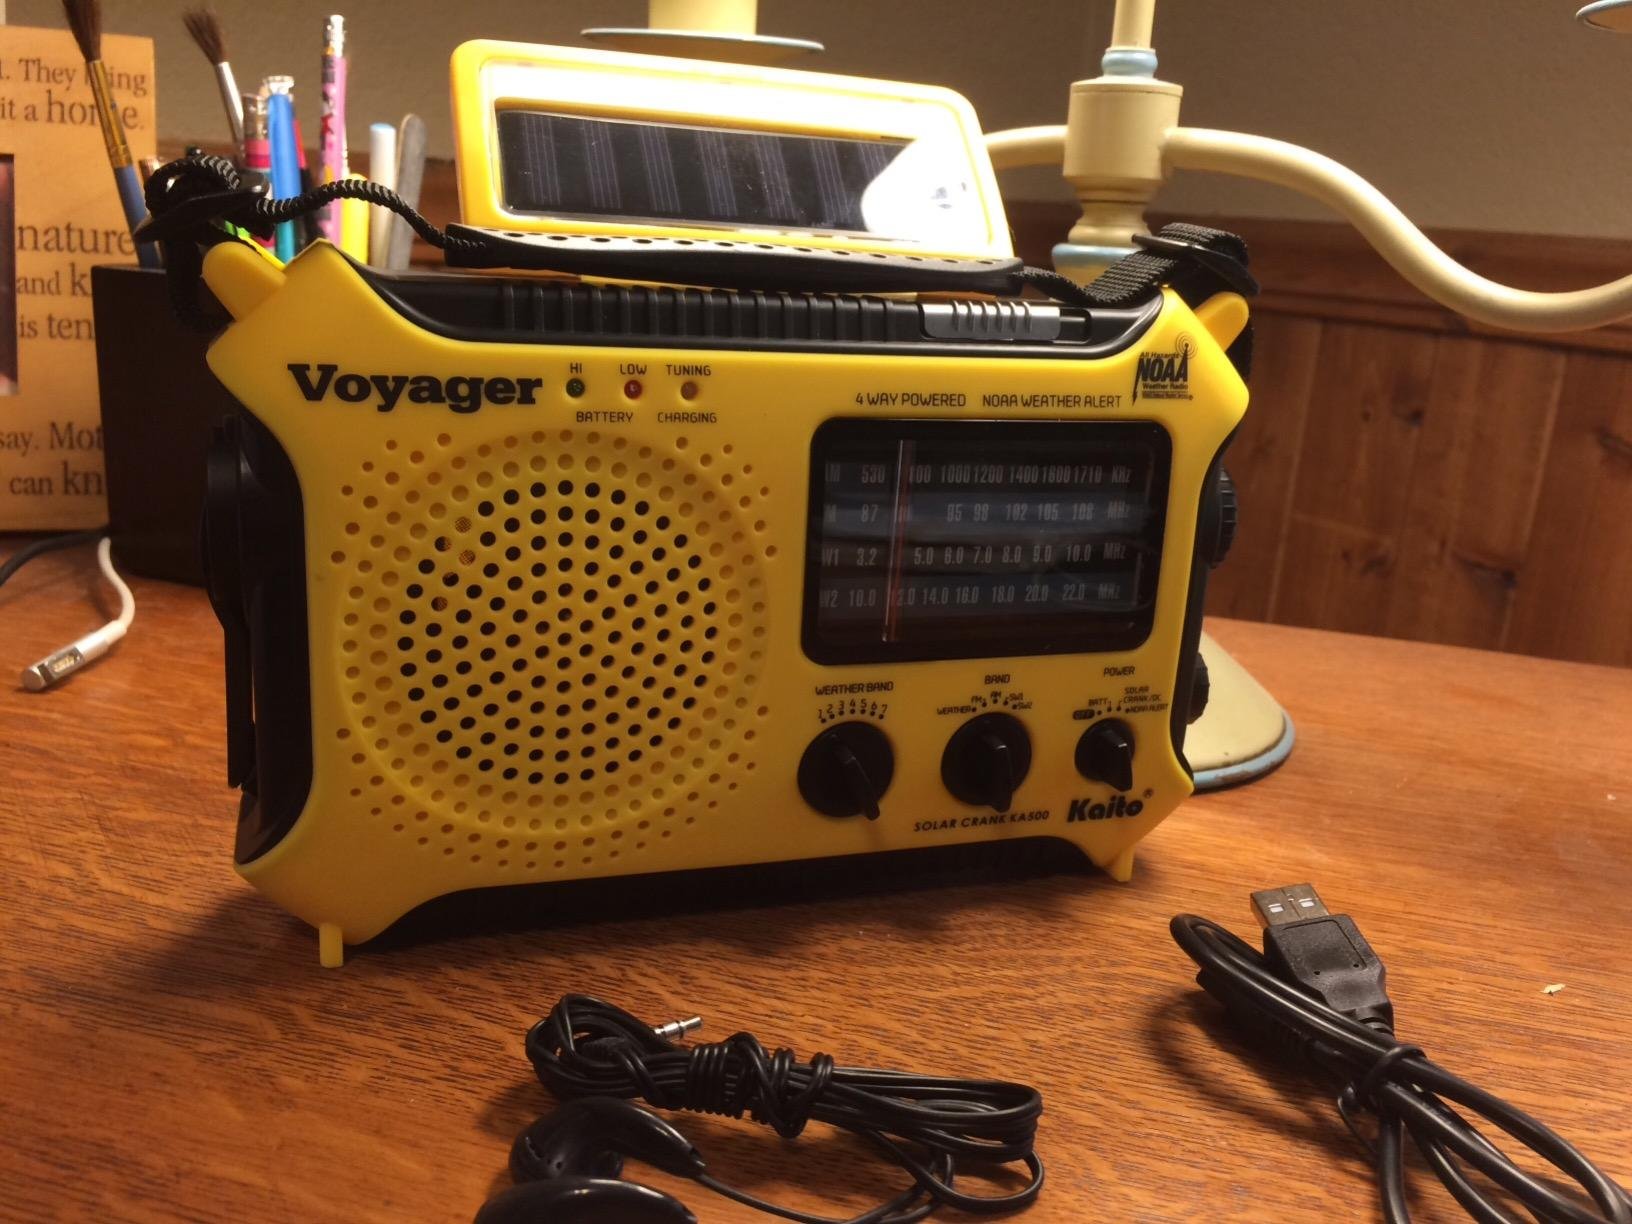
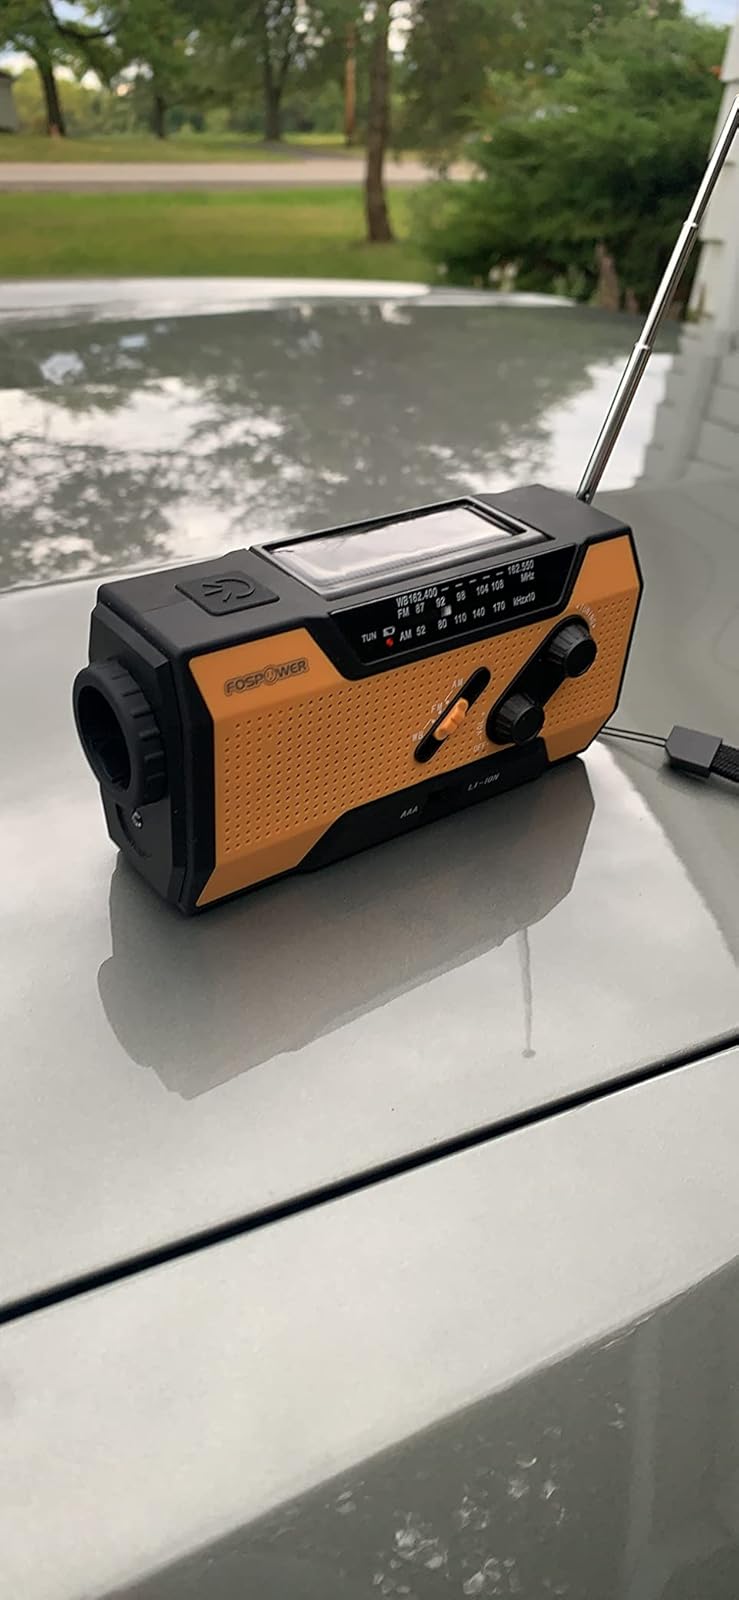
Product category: radio
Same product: no